Uganda Army (1971–1980)

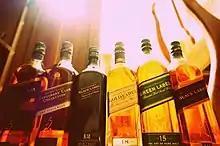
The Uganda Army's morale was connected to Idi Amin's ability to provide the troops with rewards such as scotch whisky (examples pictured).

The Uganda Army was Idi Amin's primary base of power. He consequently granted the soldiers rewards to keep them loyal and developed an "advanced clientage and patronage system". As part of this system, the Uganda Army was both the main channel in Uganda through which rewards were distributed, as well as the primary recipient.